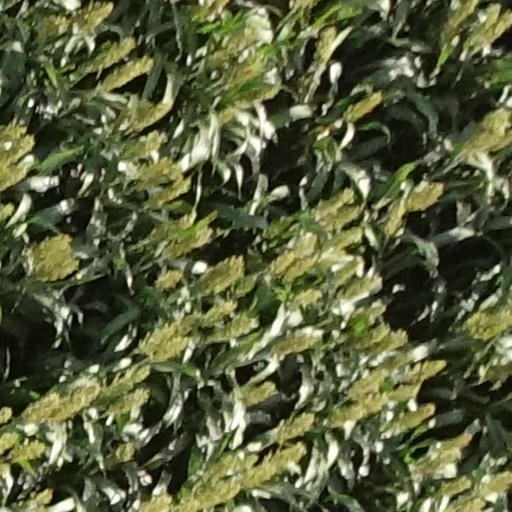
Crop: sorghum